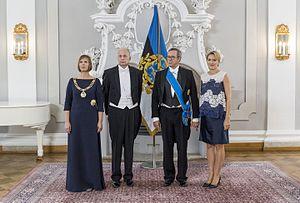
Kersti Kaljulaid, née le 30 décembre 1969 à Tartu, est une haut fonctionnaire et une femme d'État estonienne.